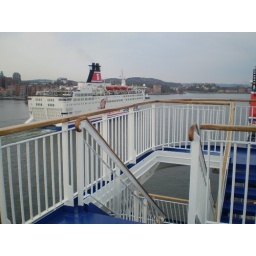
26/4 2009, Stena Danica passing by Stena Germanica, where we are standing on the top boat deck... Gothenburg harbour, Sweden